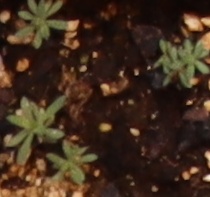
Label: Kochia